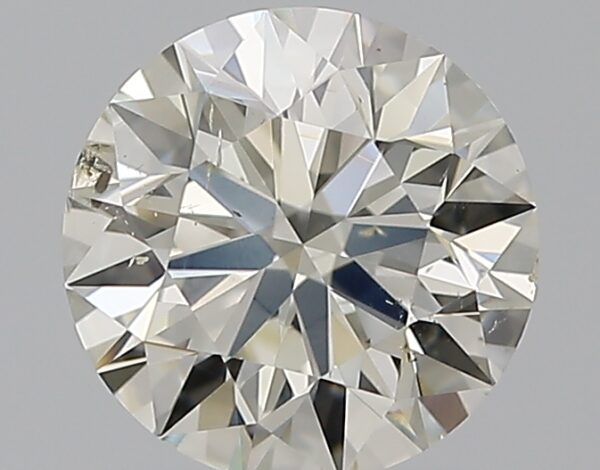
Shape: round
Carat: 1
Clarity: SI2
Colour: K
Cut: EX
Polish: EX
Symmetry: EX
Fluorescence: M
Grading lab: GIA
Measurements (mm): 6.37 x 6.39 x 3.98